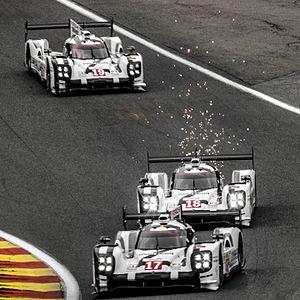
Le Championnat du monde d'endurance FIA 2015 est la quatrième édition de cette compétition. Elle se déroule du 12 avril au 21 novembre 2015. Elle comprend huit manches dont les 24 Heures du Mans.
Le championnat du monde des voitures de sport, également connu sous le nom de « championnat du monde d'endurance », est un championnat de courses d'endurance de voitures de sport et de Sport-prototypes se tenant sur différents circuits à travers le monde, organisé et régi par la FIA de 1953 à 1992.